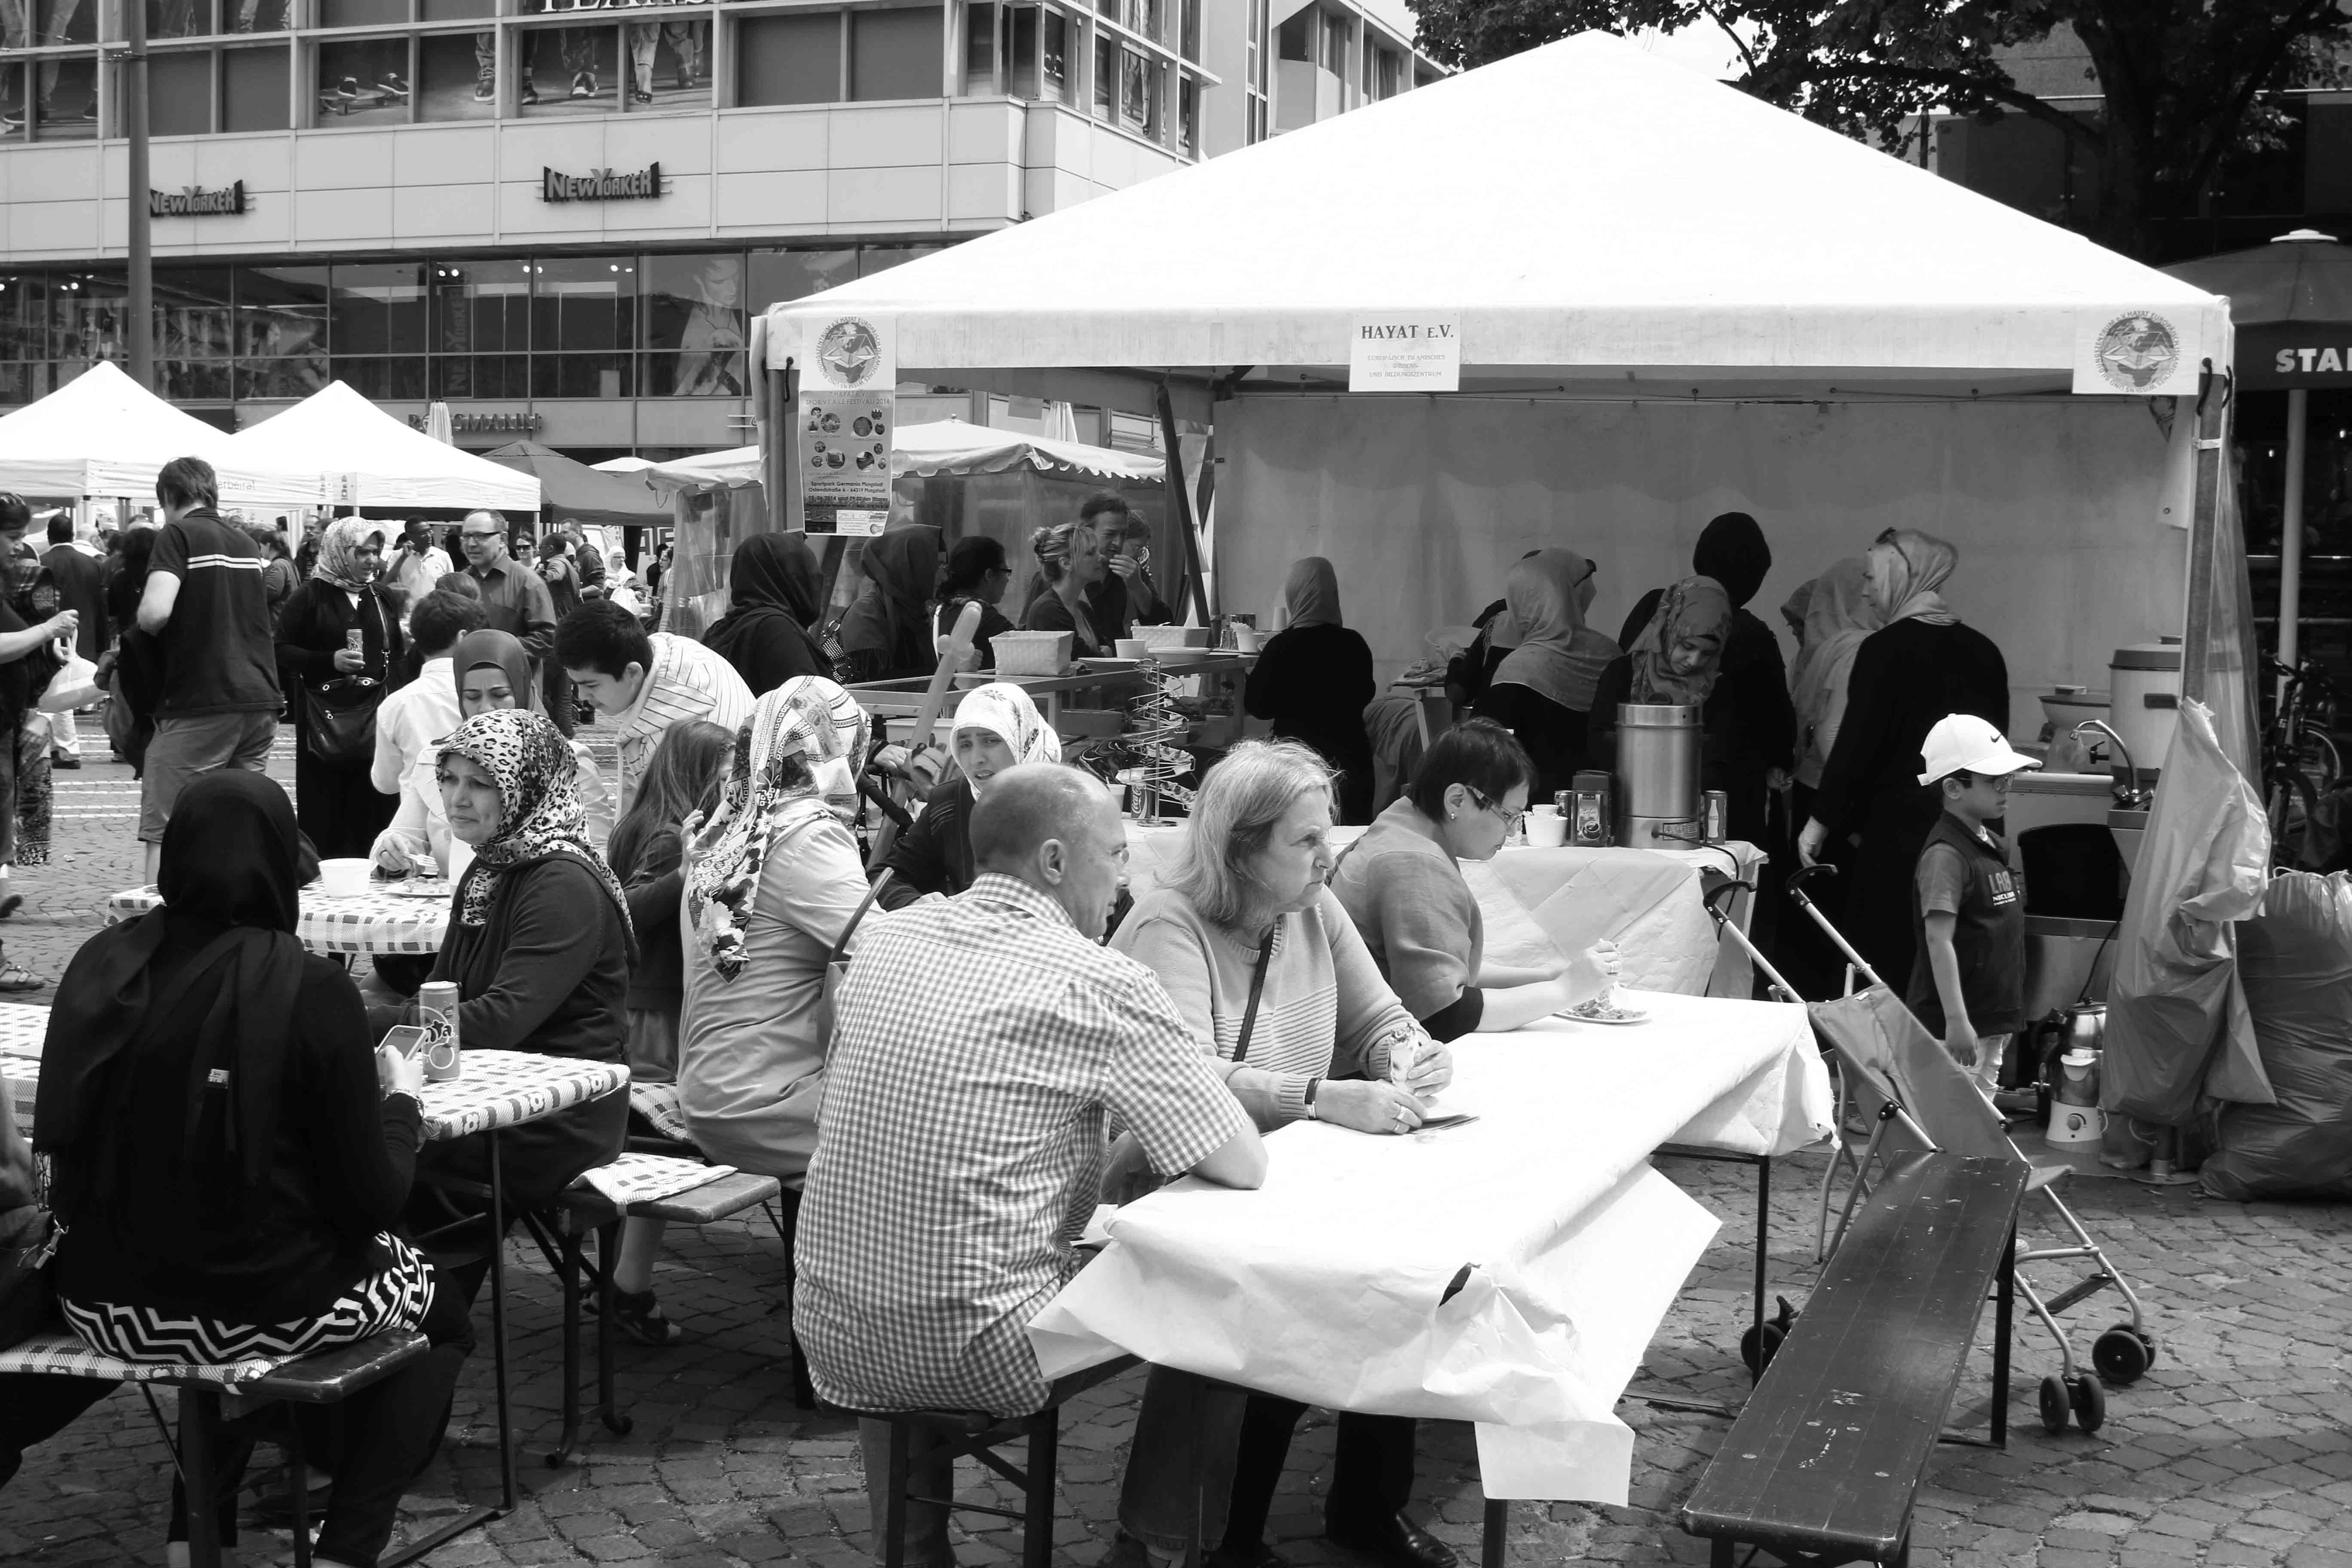
black and white, people, road, street, crowd, market, monochrome, burger, bw, blackandwhite, blackwhite, festival, infrastructure, germany, alemania, allemagne, sw, schwarzweiss, history, schwarzweis, fair, germania, hesse, hassia, hessen, schwarzweissfotografie, schwarzweisfotografie, darmstadt, feast, citizen, strassenfest, brgerfest, citizensfestival, strasenfest, citizensfair, citizensfeast, monochrome photography